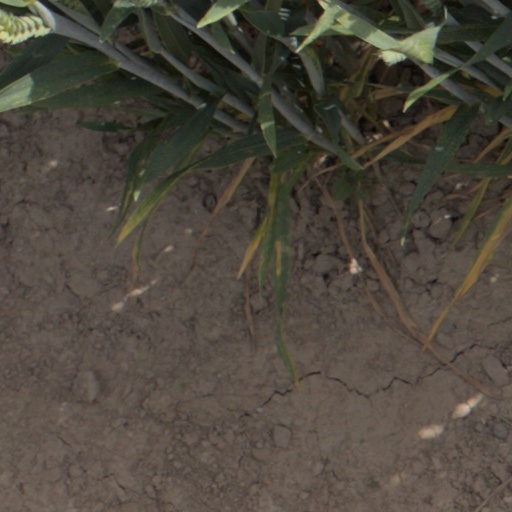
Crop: wheat